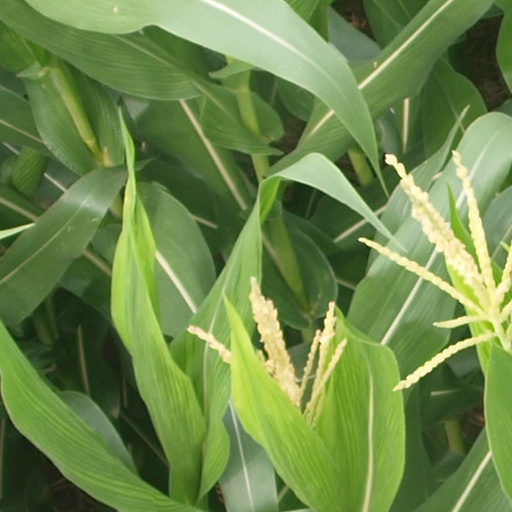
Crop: maize; corn